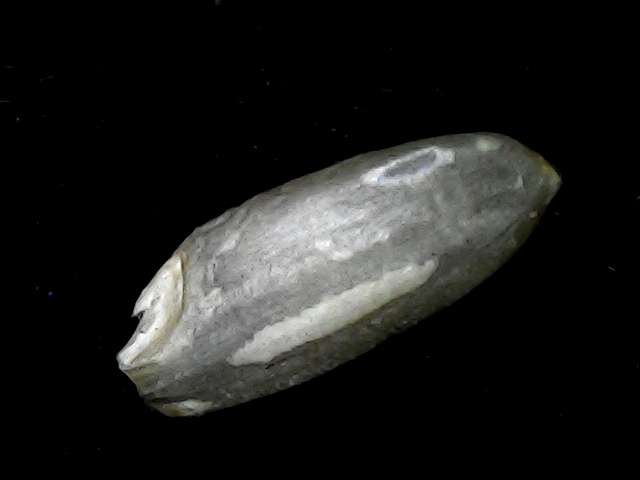
Rice variety: BD91